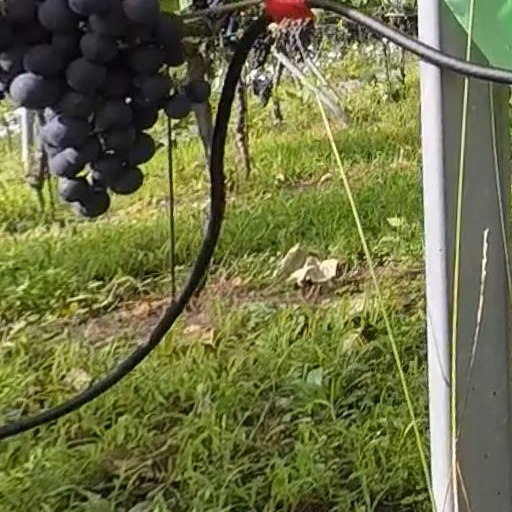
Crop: grape